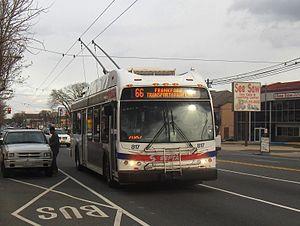
Le réseau de trolleybus de Philadelphie est l'un des systèmes de transport en commun desservant la ville de Philadelphie, dans l'État de Pennsylvanie, aux États-Unis. La mise en service de la première ligne de trolleybus date du 14 octobre 1923, faisant du réseau de trolleybus de Philadelphie le deuxième plus vieux réseau de trolleybus encore en service au monde, derrière celui de Shanghai, en Chine. Le réseau comprend trois lignes, et comporte 38 véhicules.